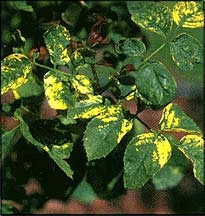
Labels: Tomato leaf mosaic virus, Tomato leaf mosaic virus, Tomato leaf mosaic virus, Tomato leaf mosaic virus, Tomato leaf mosaic virus, Tomato leaf mosaic virus, Tomato leaf mosaic virus